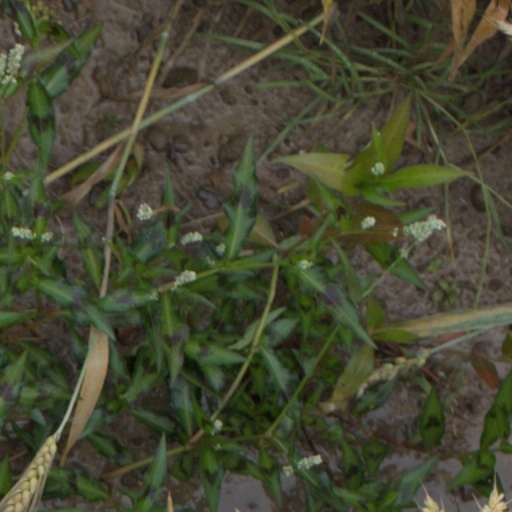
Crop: wheat